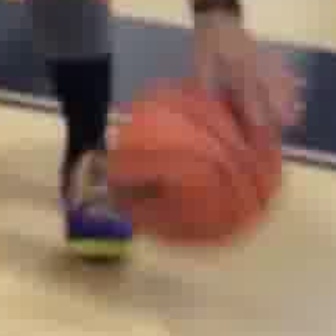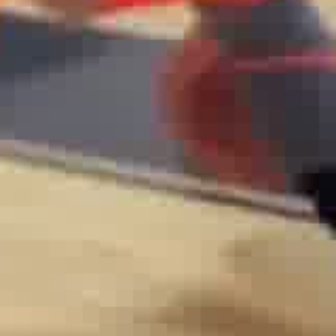
  Please identify the target specified by the bounding box [106,74,274,242] in the first image and locate it in the second image. Return the coordinates in [x_min,y_min,x_max,y_max] format.
Answer: [156,5,336,185]